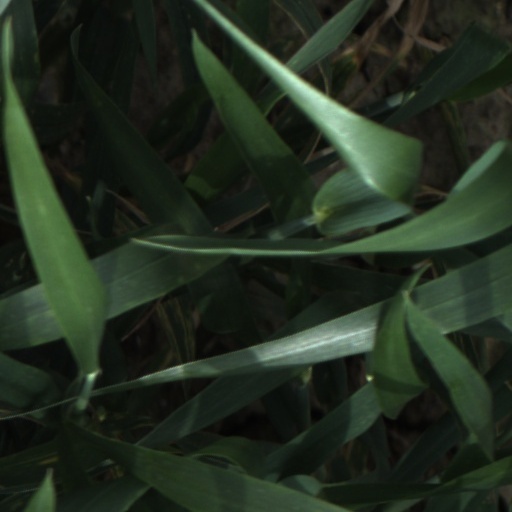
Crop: wheat